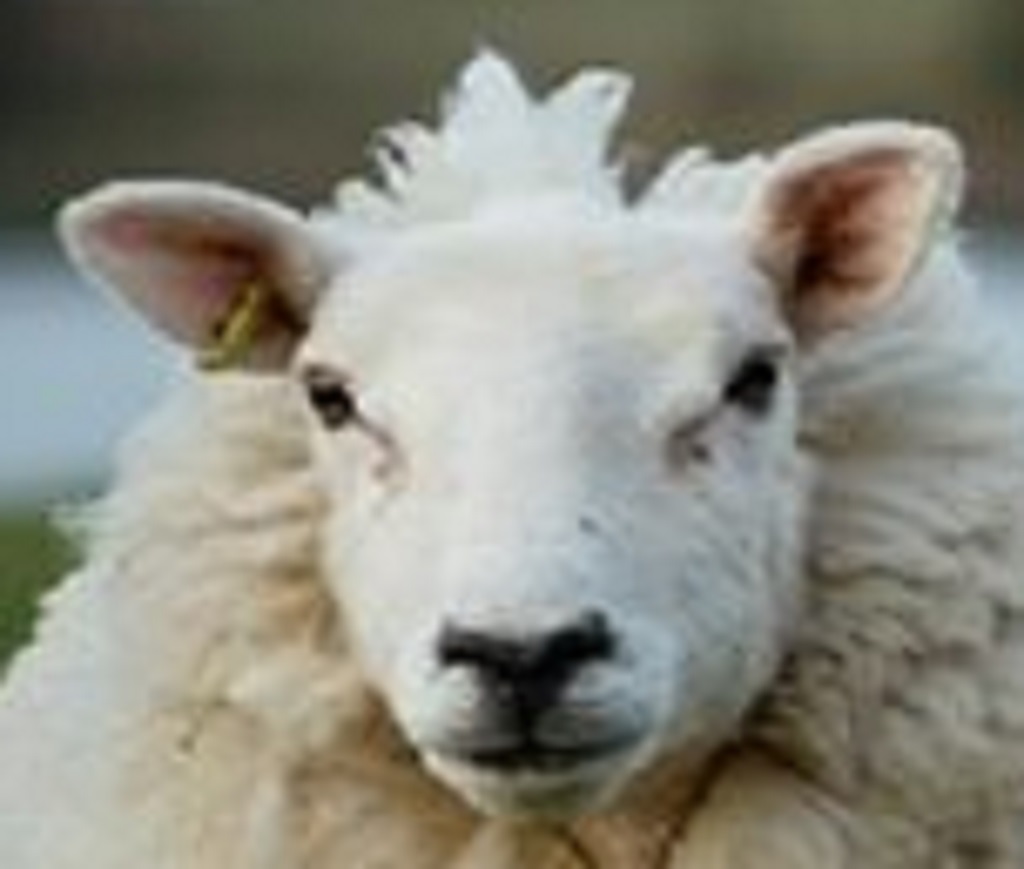
Label: no pain